Monty Python's Flying Circus: The Computer Game

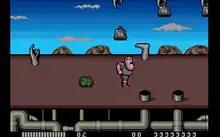
Screenshot from Amiga version of the game.

Contemporary reviews of the game were mixed, ranging from relatively high (89% for the Atari ST reissue from Zero magazine) to poor (47% for the Commodore 64 version from Zzap 64).